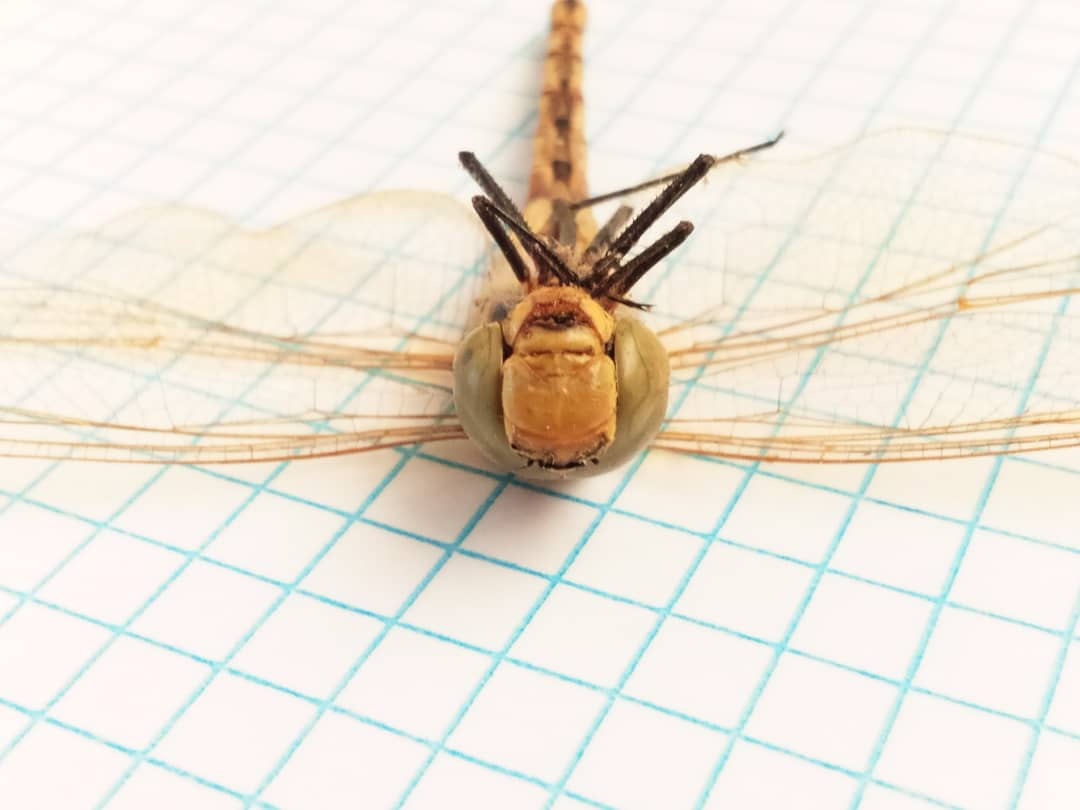
Waaw nataal bii ma jub gis naa ne ag gunóor la, ñu teg ko ci lu mel ne kaye. Waaye gunóor gi nag bari na laaf lool. Dafa mel ne lu tëdd jaaxaan waaye xaw naa gudd tuuti. Te am na ay tànk yu ñuul yu xaw a gudd.